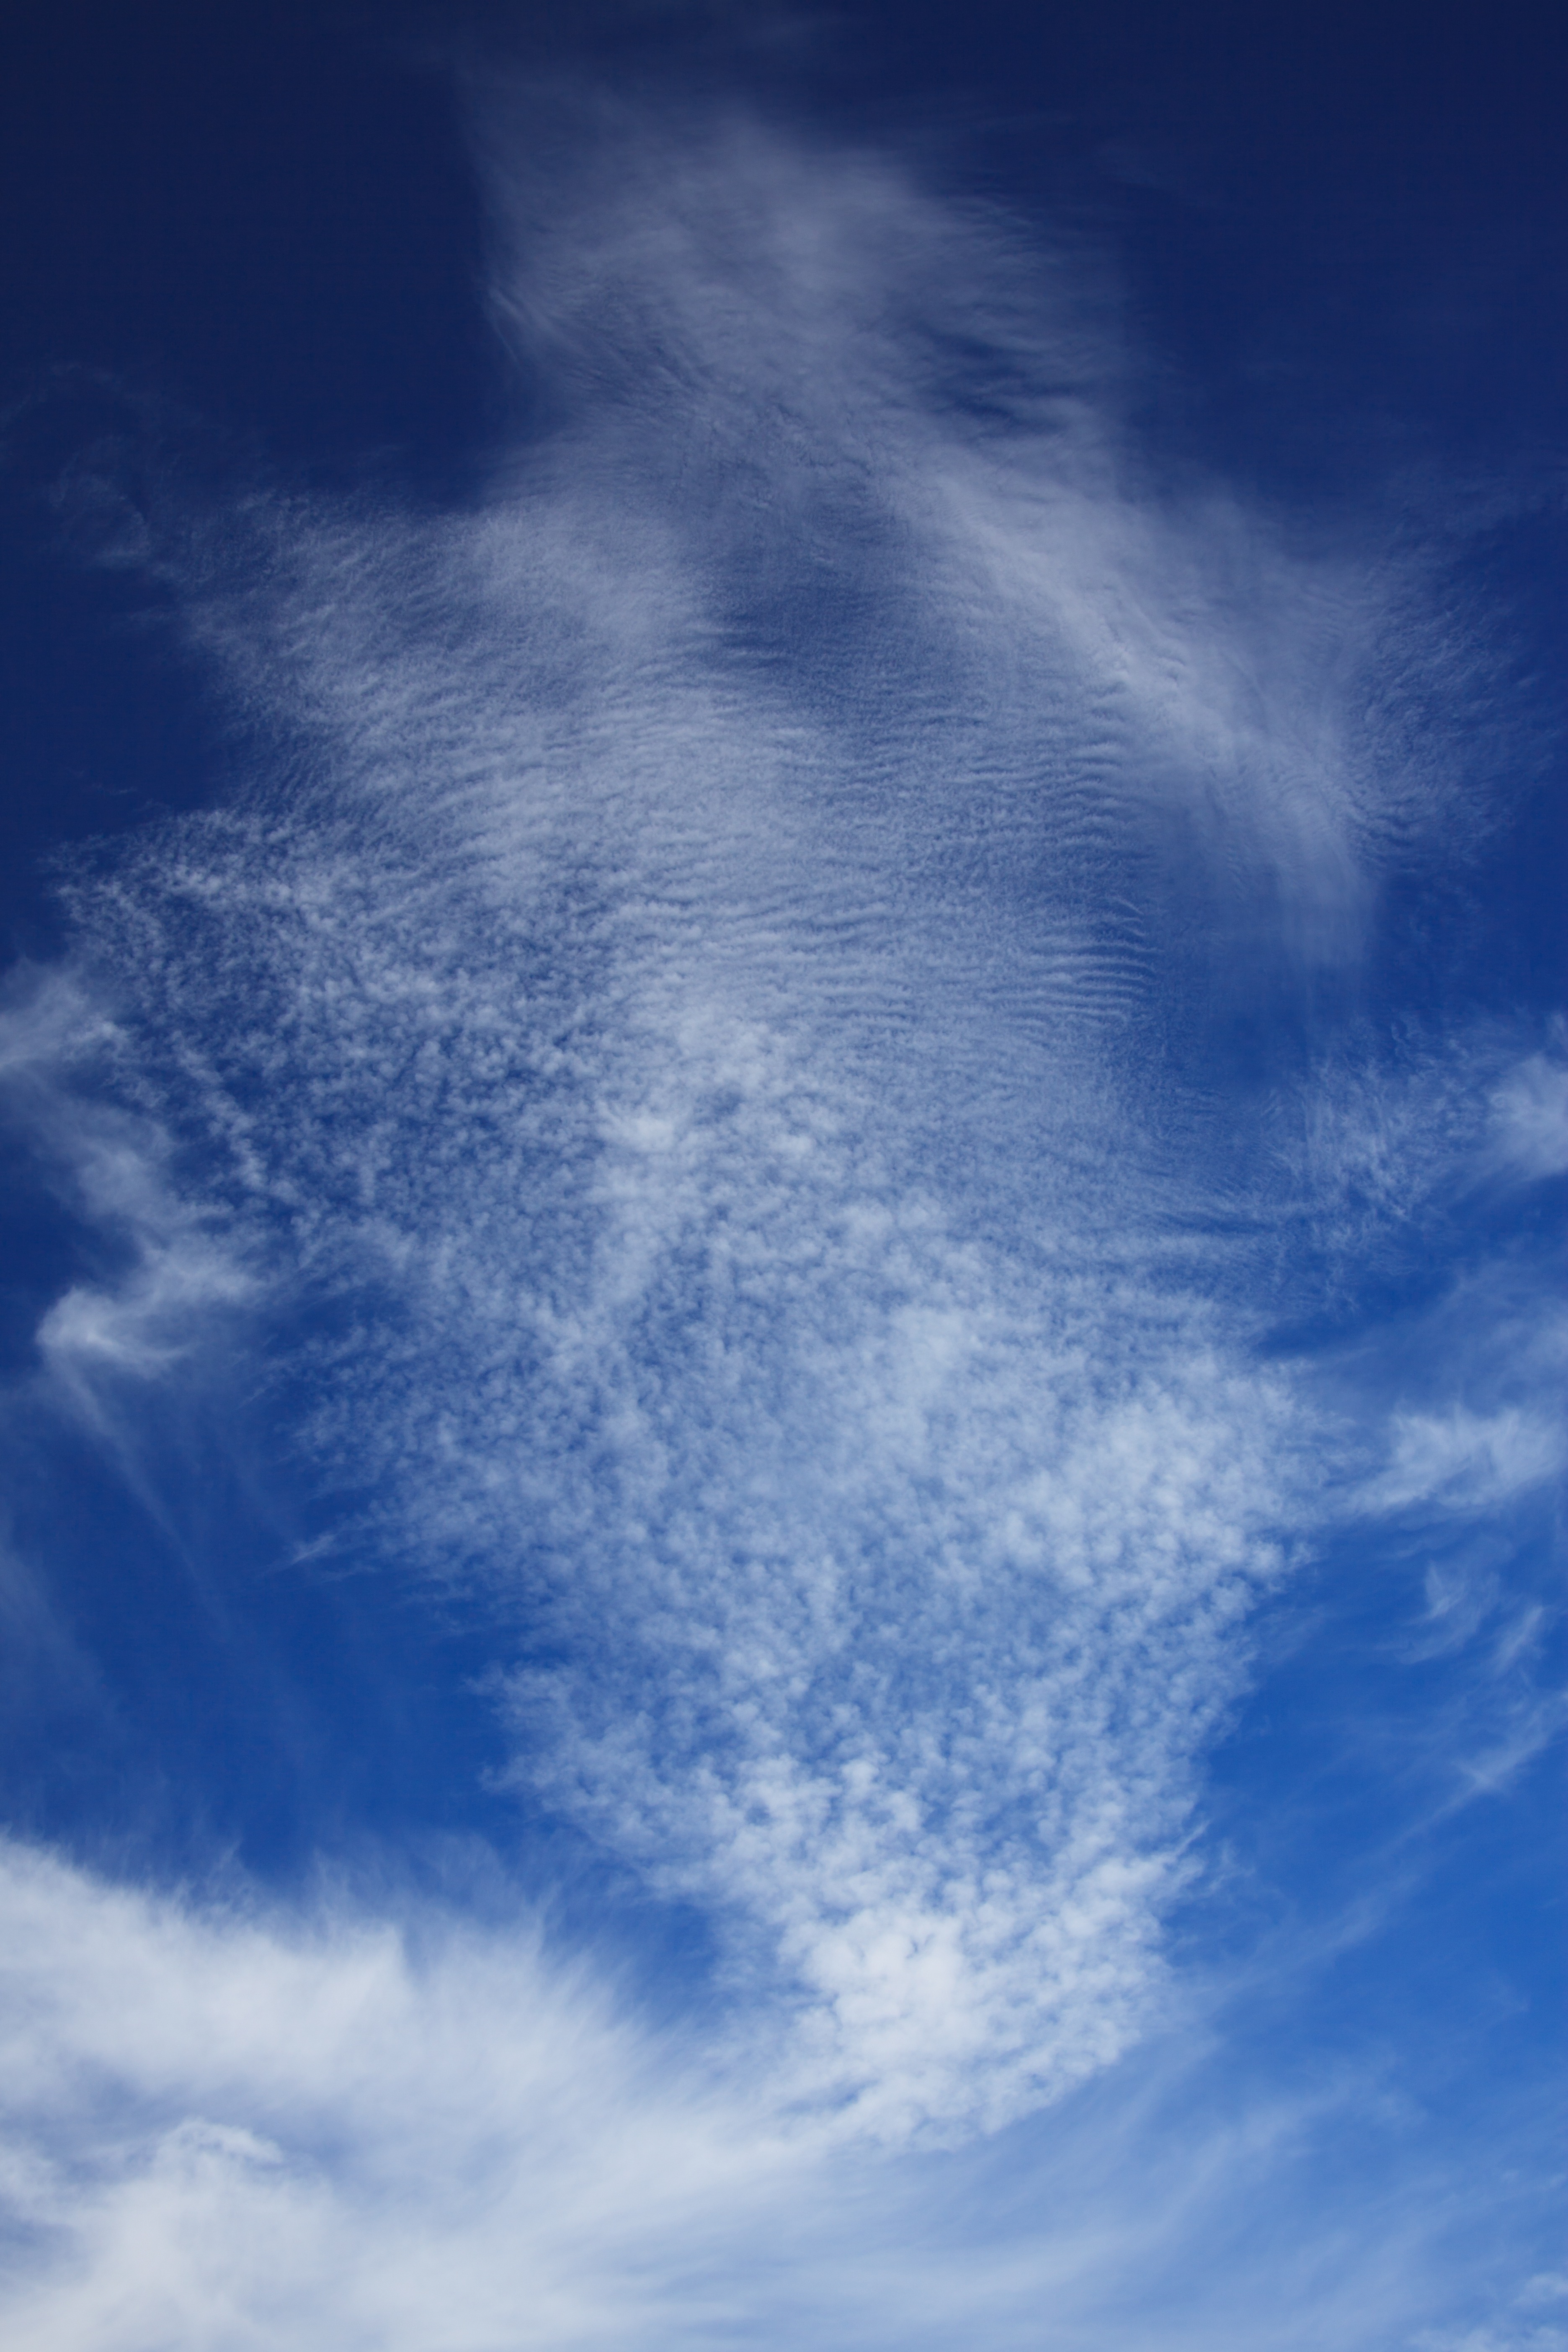
nature, horizon, cloud, sky, sunshine, white, sunlight, air, atmosphere, daytime, pattern, heaven, weather, cumulus, blue, freedom, cloudscape, sunny, background, bright, climate, day, meteorological phenomenon, atmosphere of earth